List of Hot Country Albums number ones of 1964

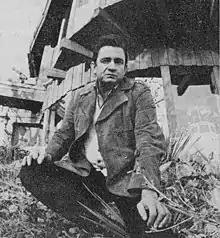
Singer Johnny Cash

Top Country Albums is a chart that ranks the top-performing country music albums in the United States, published by "Billboard". The magazine had published an overall albums chart since 1945, but a chart specifically for country albums was not launched until the issue dated January 11, 1964. During the remainder of the year, nine different albums topped the chart, which was at the time published under the title Hot Country Albums, based on sales reports submitted by a representative sample of stores nationwide.